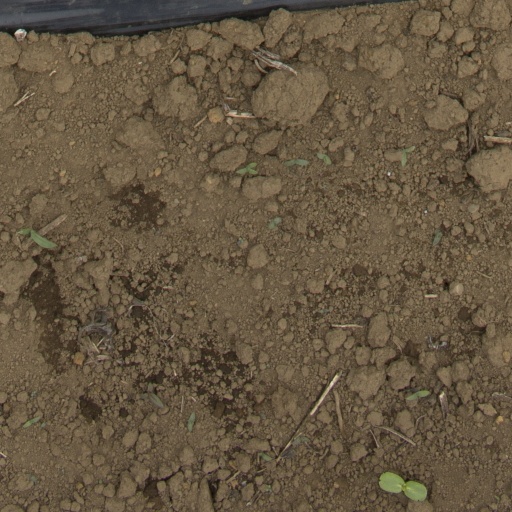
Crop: Jerusalem artichoke